Geoffrey Malins

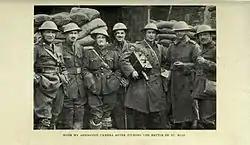
Geoffrey Malins with aeroscope camera during WWI.

Prior to the outbreak of the First World War, Malins joined the British arm of the Gaumont Film Company. In the autumn of the 1914, the company sent him to Belgium to record footage of the Belgian army in action.